Great skua

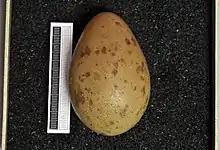
Egg, Collection Museum Wiesbaden

Genetic studies have found surprising similarities between the great skua and the pomarine skua, despite their dissimilar appearance. Many ornithologists now believe either that the great skua originated as a hybrid between the pomarine skua and one of the southern-hemisphere species, presumably as a result of vagrancy or migration across the equator by the southern species, or that the pomarine skua evolved from hybridization of the great skua and one of the small Arctic species (see pomarine jaeger for details).